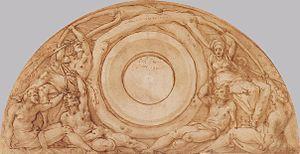
Vertumne et Pomone est une peinture à fresque datant d'environ 1519 - 1521 réalisée par le peintre toscan Jacopo Carucci, dit le Pontormo. L'œuvre qui mesure 461 × 990 cm est visible sur une lunette dans le salon de la Villa médicéenne de Poggio a Caiano.